Korean Air Flight 2033

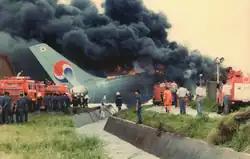
The burning wreckage of the plane at the crash site.

Korean Air Flight 2033 was a scheduled passenger flight from Seoul to Jeju, South Korea. On 10 August 1994, the Airbus A300 serving the route overran the runway on landing at Jeju International Airport in poor weather and burst into flames. All 160 people on board escaped without serious injury, but the aircraft was destroyed.